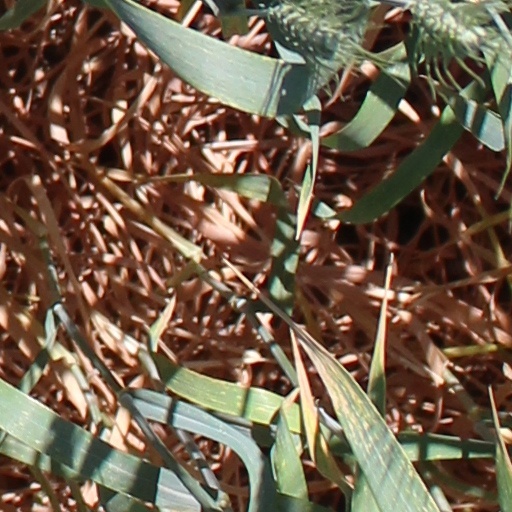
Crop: wheat